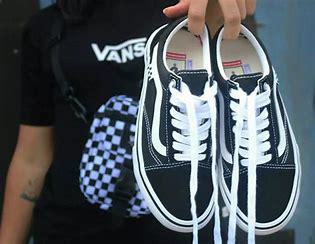
Brand: Vans
Model: 100